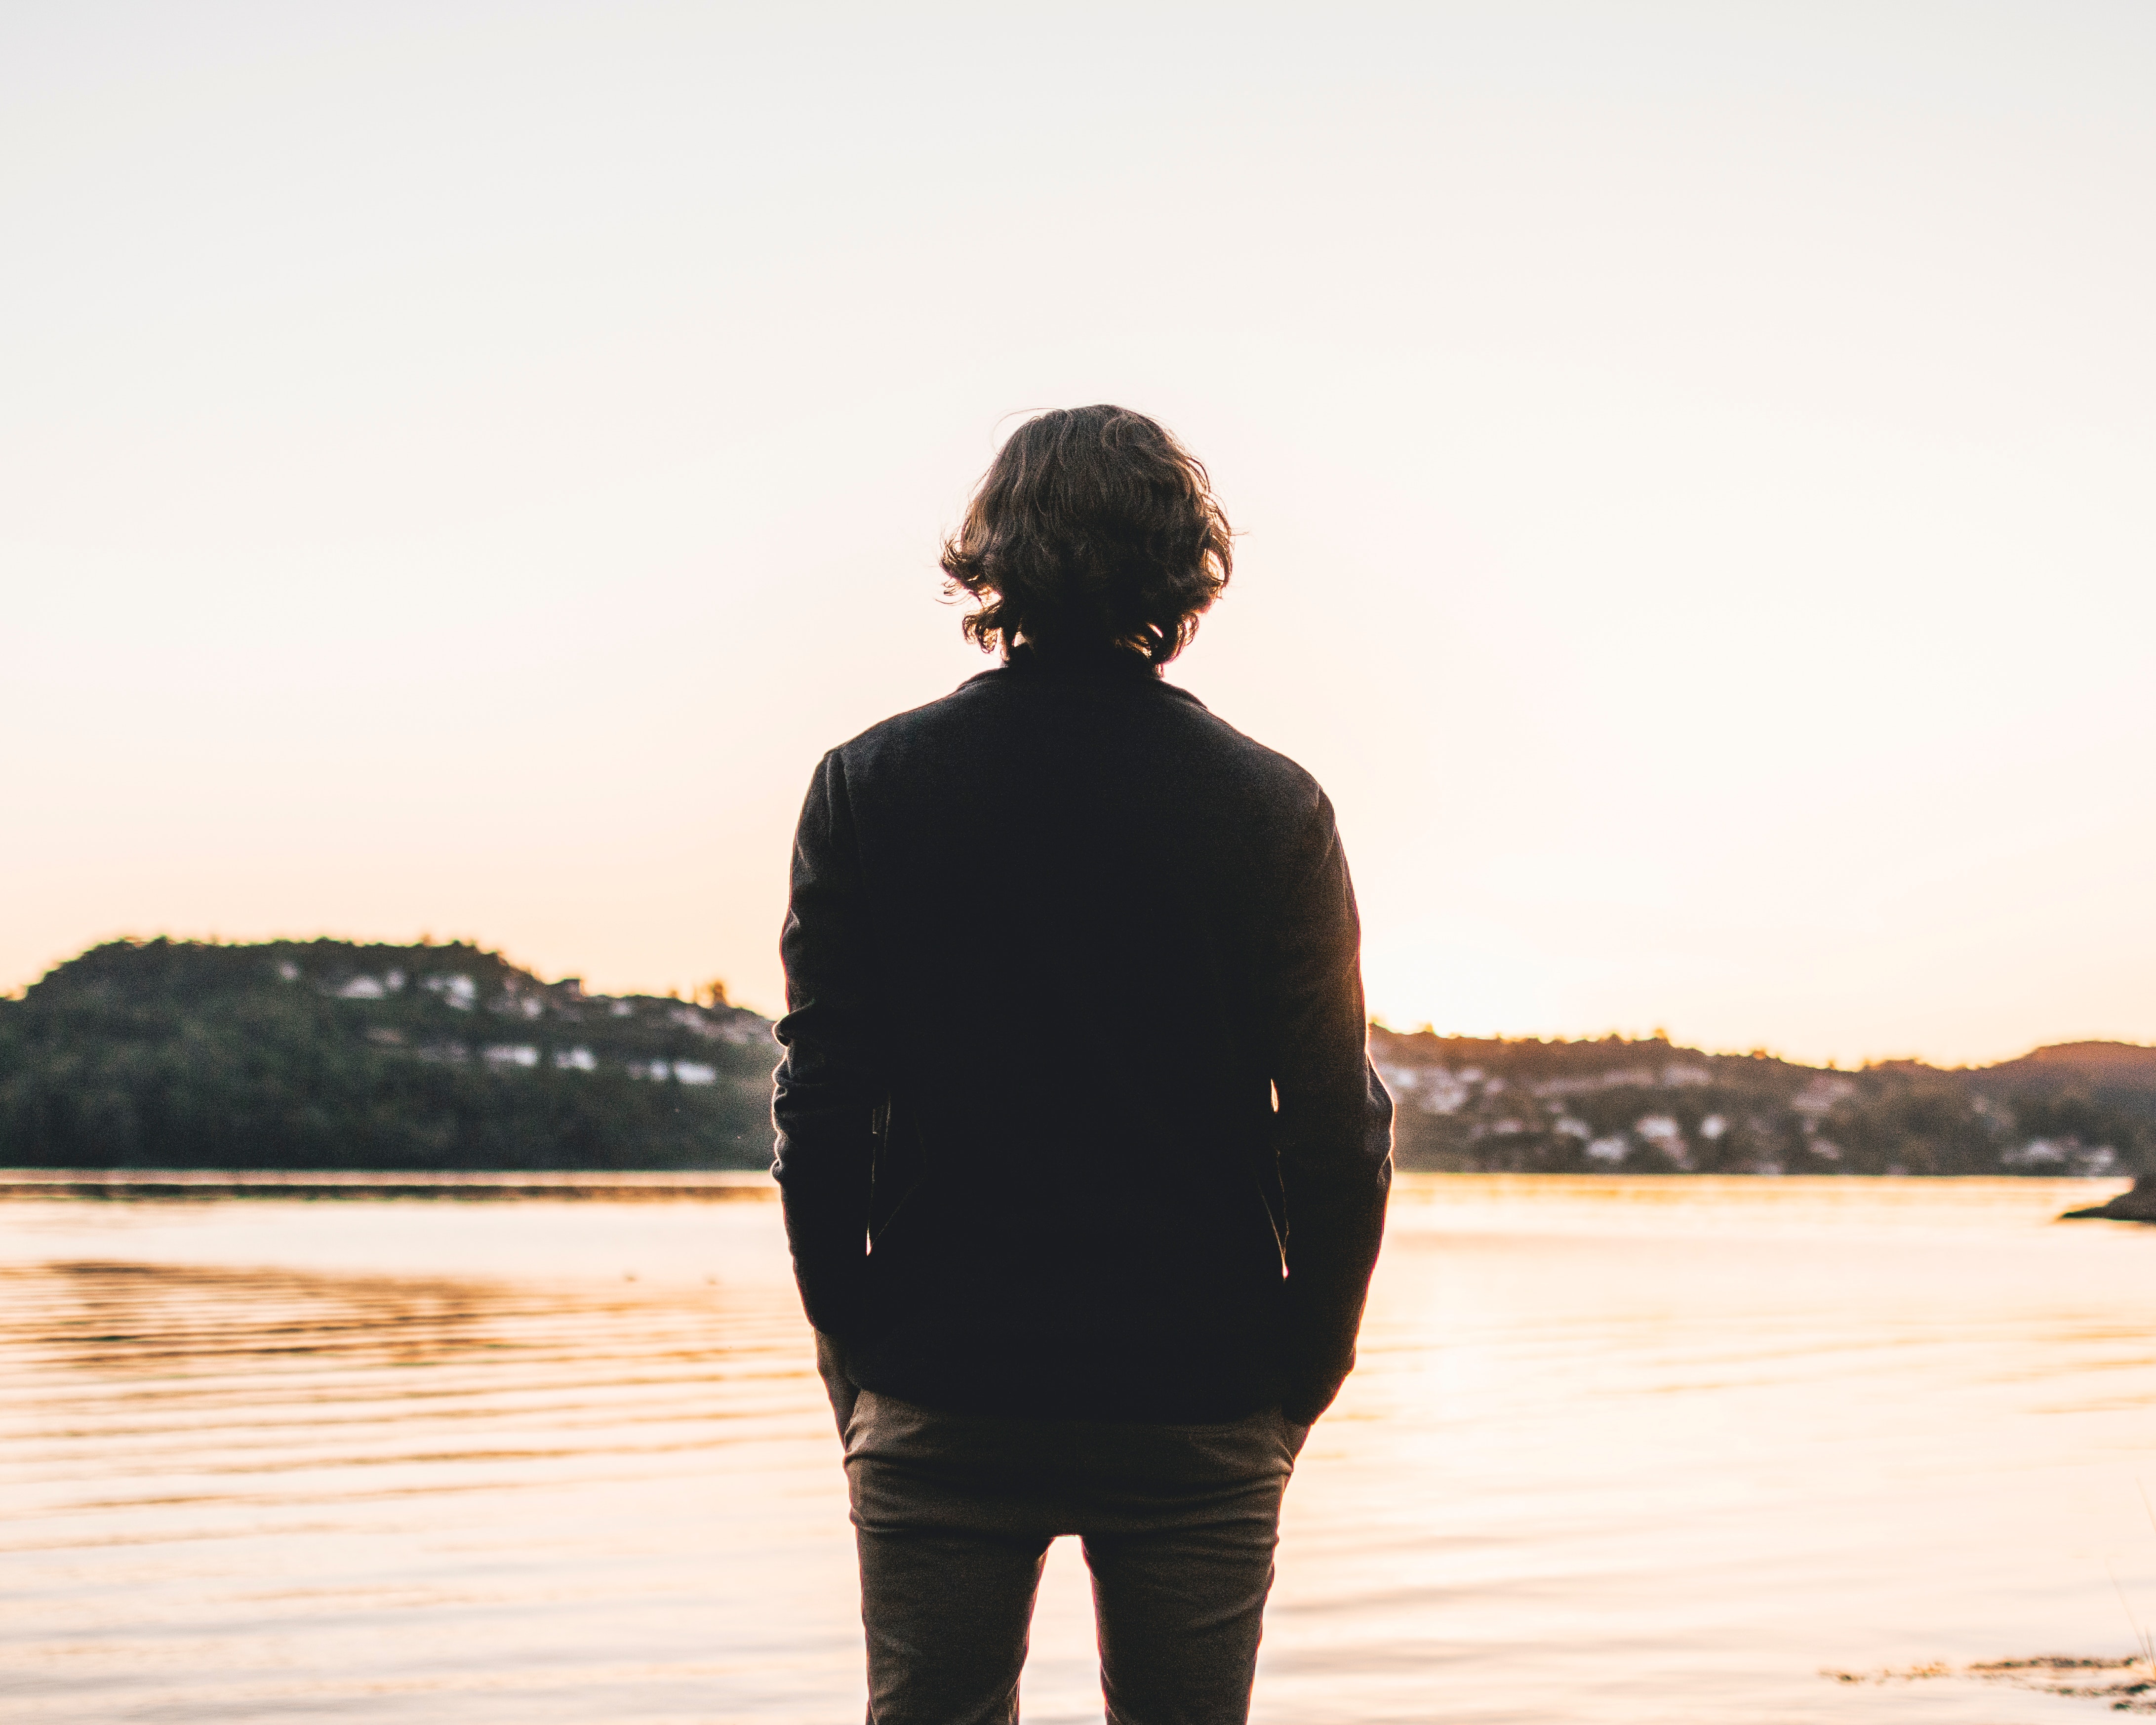
People in nature, water, black, standing, sky, sea, tree, photography, beach, ocean, backlighting, silhouette, outerwear, horizon, sunlight, black hair, vacation, neck, river, cloud, happy, Tints and shades, reflection, shadow, jeans